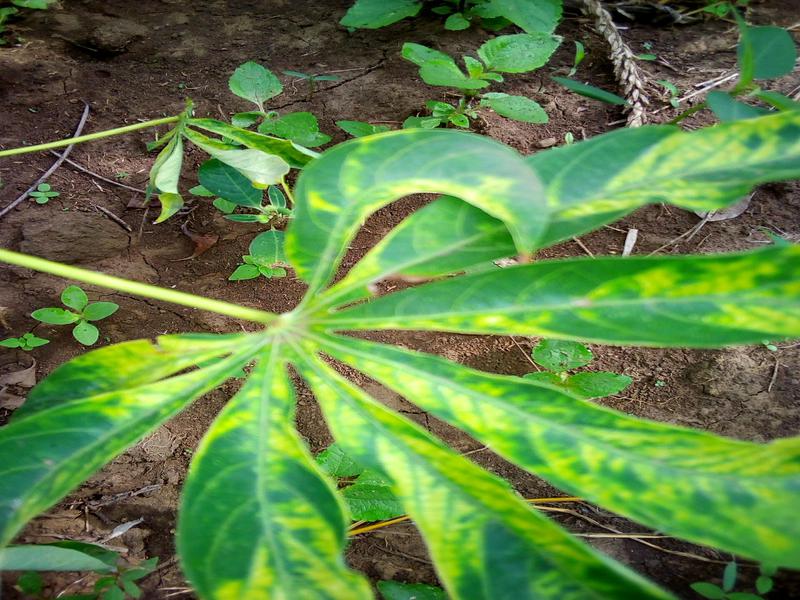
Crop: cassava
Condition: mosaic_disease